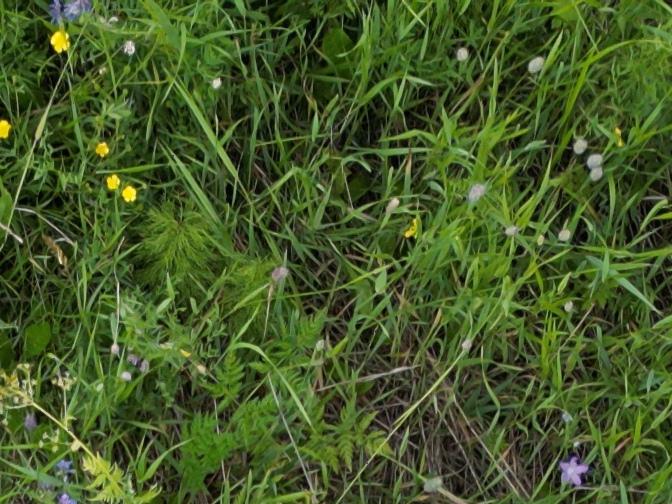
Flowers visible: yarrow flowers